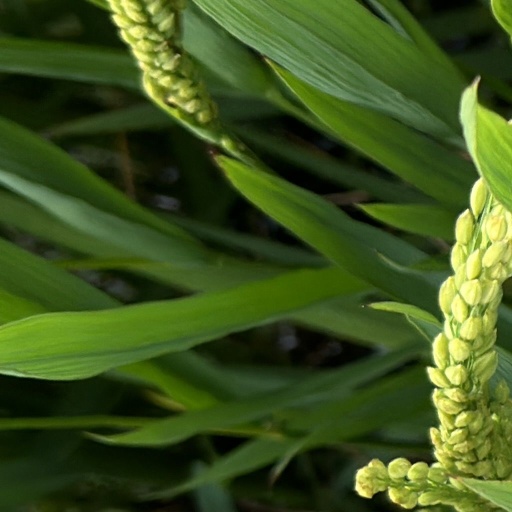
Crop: rice